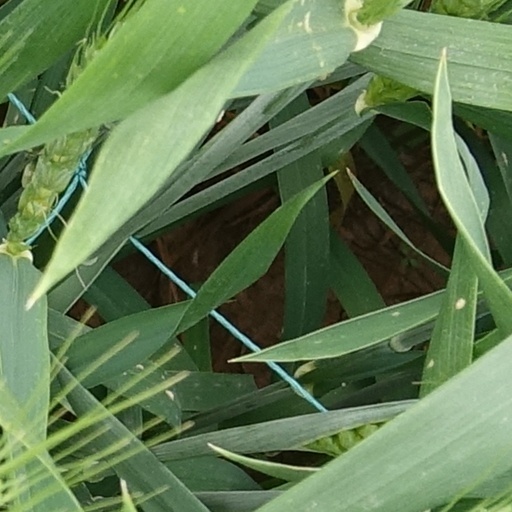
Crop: wheat